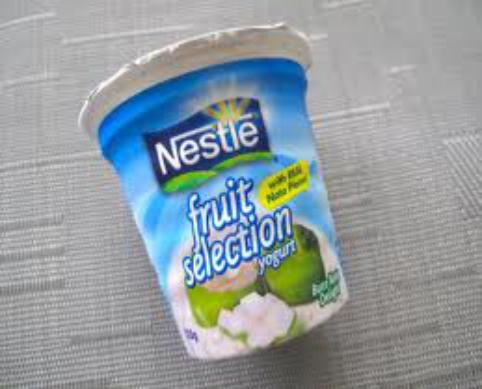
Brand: Fruit Selection Yogurt
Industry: Food